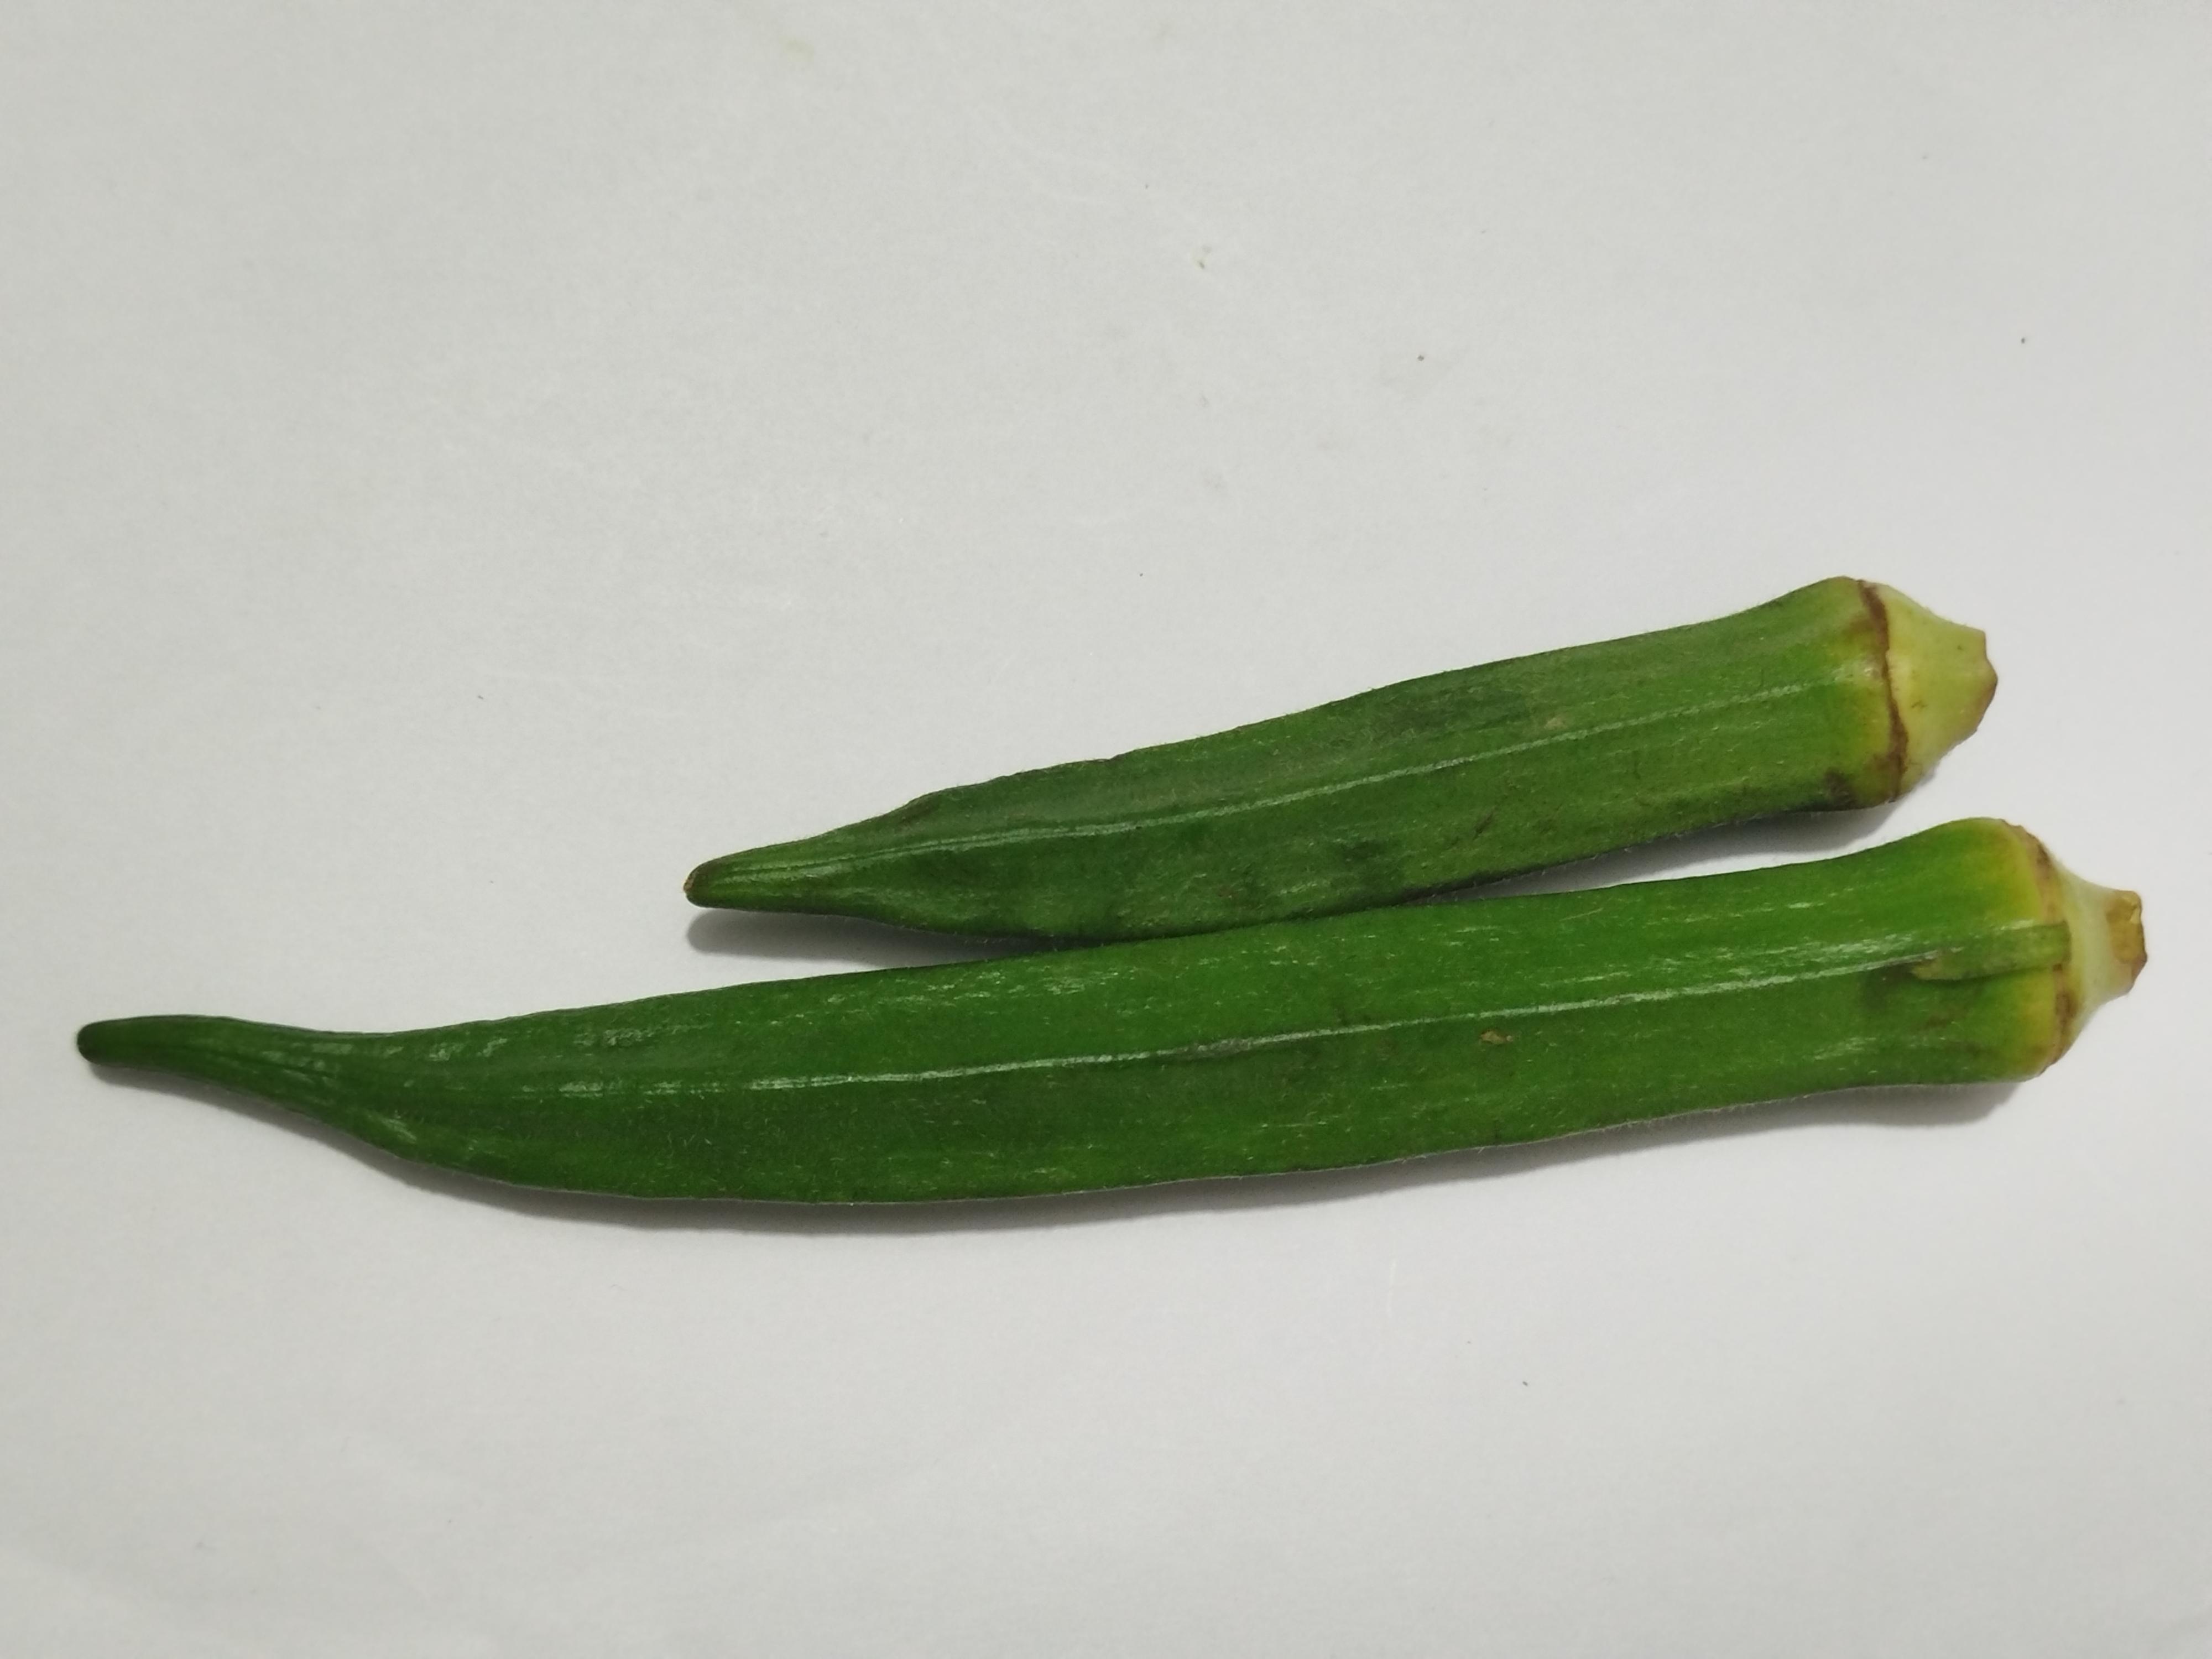
Label: Ladies finger